Verb phrase ellipsis

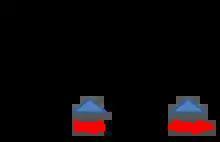
VP ellipsis of the verb "laugh" in English

In linguistics, Verb phrase ellipsis (VP ellipsis or VPE) is a type of grammatical omission where a verb phrase is left out (elided) but its meaning can still be inferred from context. For example, ""She will sell sea shells, and he will too"" is understood as ""She will sell sea shells, and he will sell sea shells too"" (tree structure illustrated to the right). VP ellipsis is well-studied, particularly in English, where auxiliary verbs (e.g., will, can, do) play a crucial role in recovering the omitted verb phrase. The reliance on auxiliary verbs gives English a distinctive mechanism for VP ellipsis, making it one of the most researched languages in this area. VP ellipsis can occur partially (e.g. argument ellipsis) or as a whole verb phrase. For instance, Japanese employs a phenomenon known as verb-stranding VP ellipsis, where the verb remains while the rest of the phrase is elided. This cross-linguistic perspective reveals that VP ellipsis is not unique to English, but varies in its structural realization across languages.